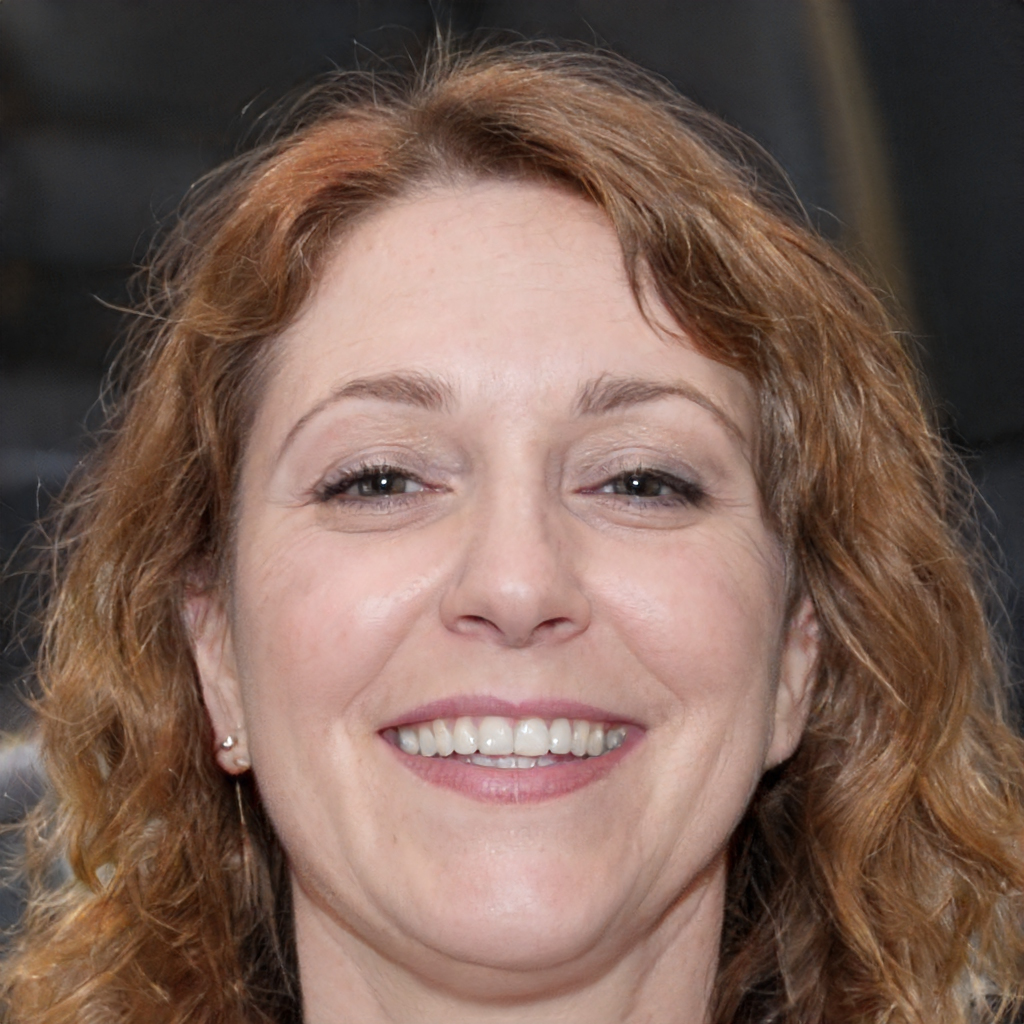
Gender: Female